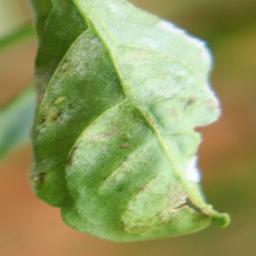
Label: powdery mildew